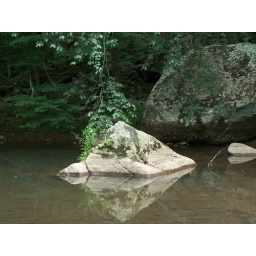
I spotted this driving down the road in Sugar Hollow. You can see the side of the mountain with the big rock.